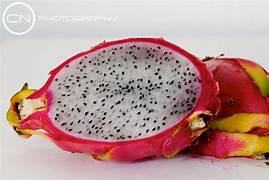
Label: Dragonfruit